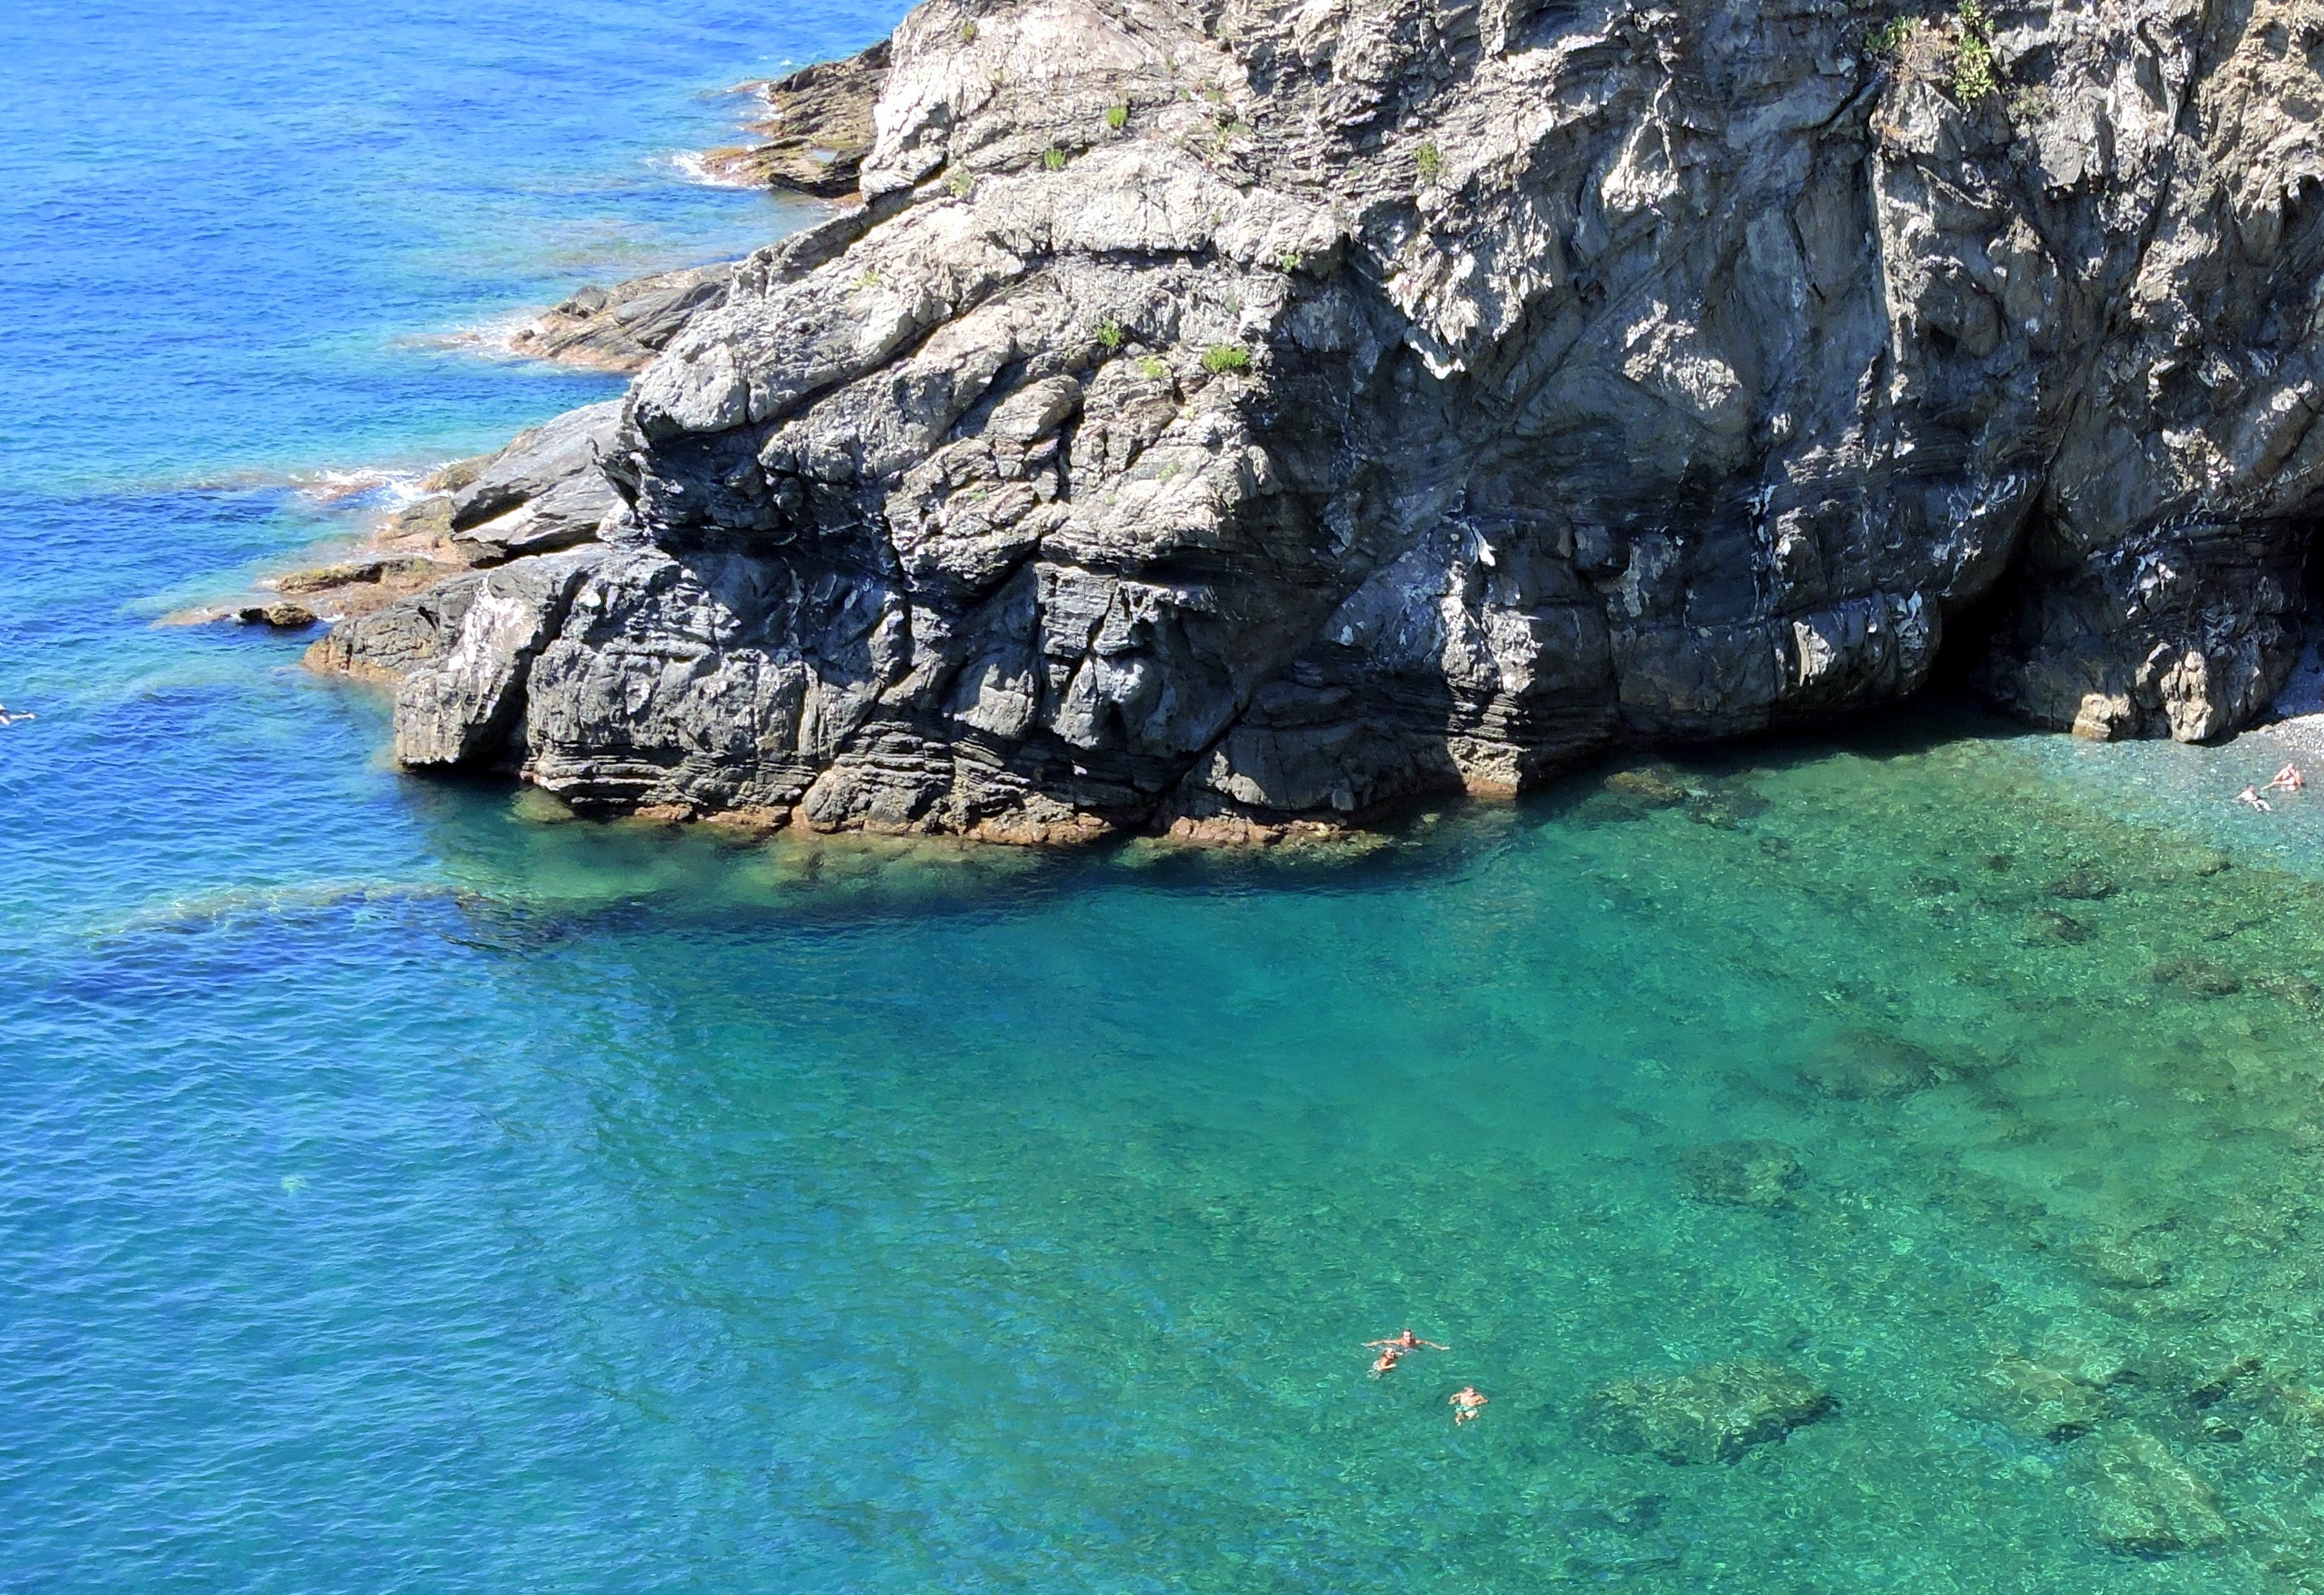
sea, coast, water, rock, cliff, clear, cove, bay, terrain, bathroom, transparent, costa, cape, islet, landform, geographical feature